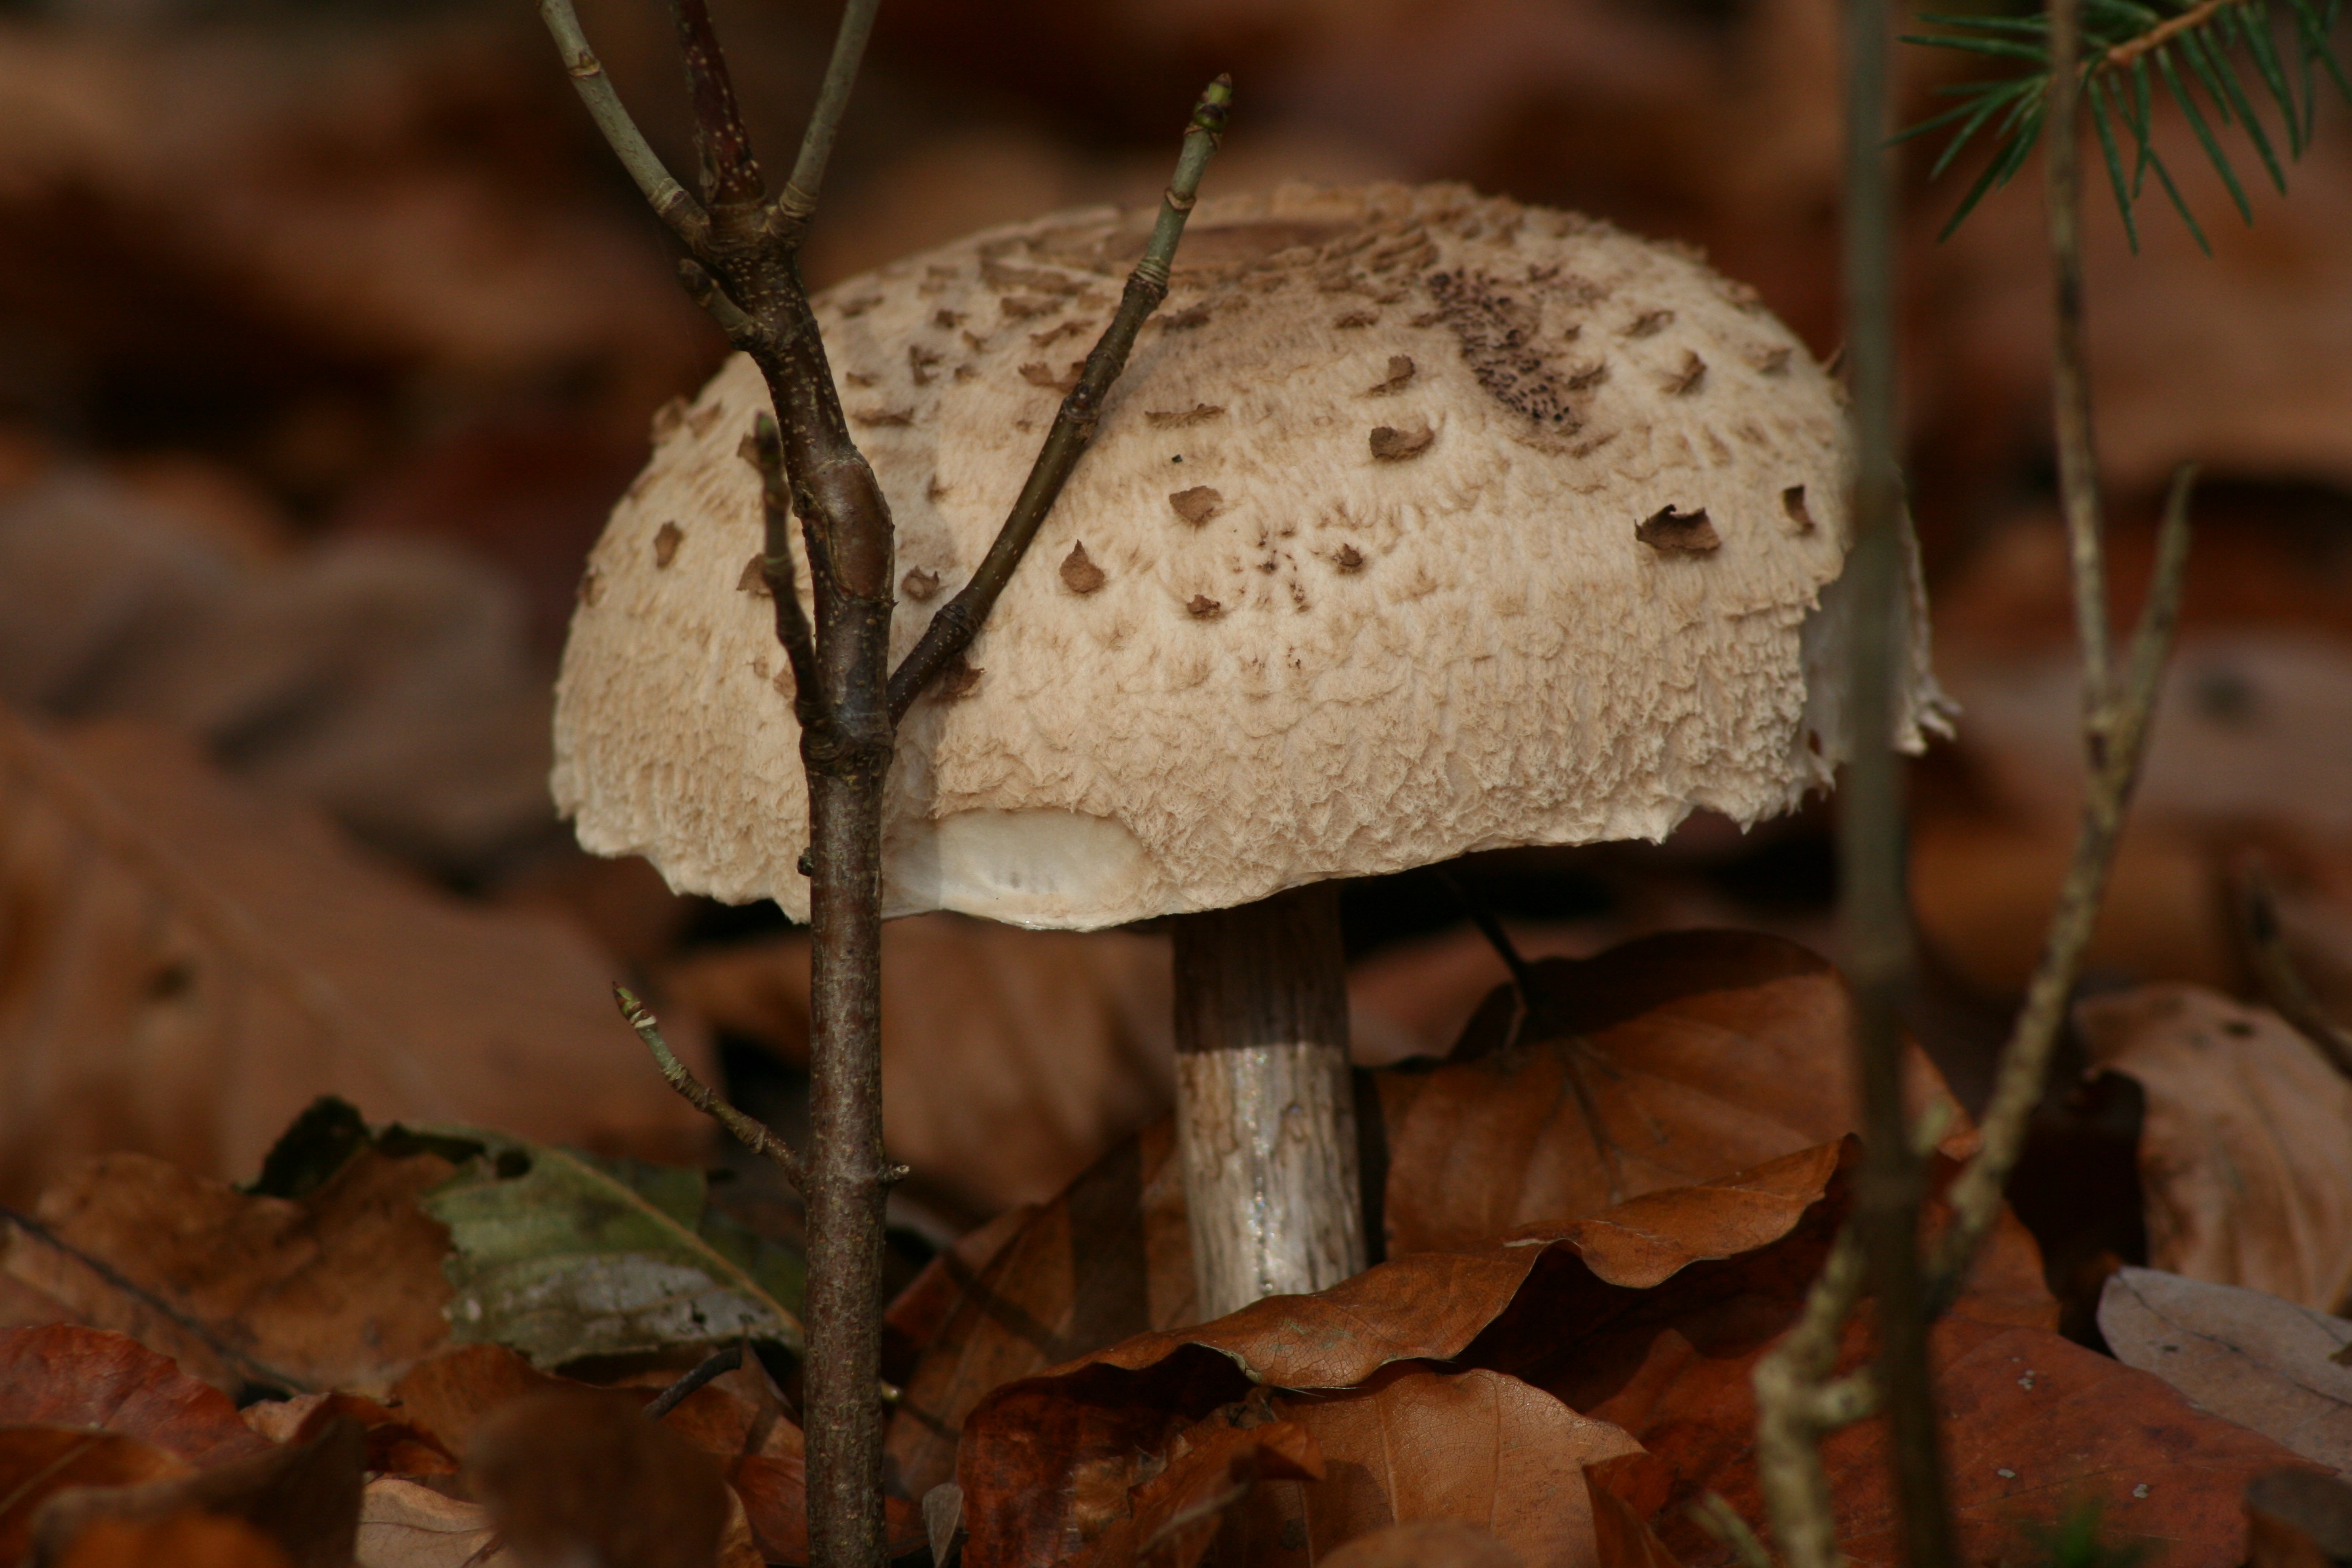
tree, nature, forest, leaf, flower, autumn, mushroom, flora, season, close up, fungus, mushrooms, bolete, forest fruit, macro photography, white mushroom, giant mushroom, oyster mushroom, edible mushroom, medicinal mushroom, agaricomycetes, agaricaceae, penny bun